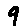
Label: 9